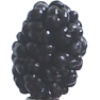
Label: mulberry